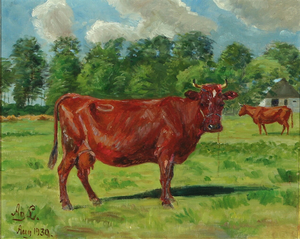
Agnes Lunn
Agnes Lunn, Vognmandens "Stjerne" ved Thureby, Grevinde-koen bagved, 1930
Agnes Cathinka Vilhelmine Lunn var en dansk skulptør og maler.